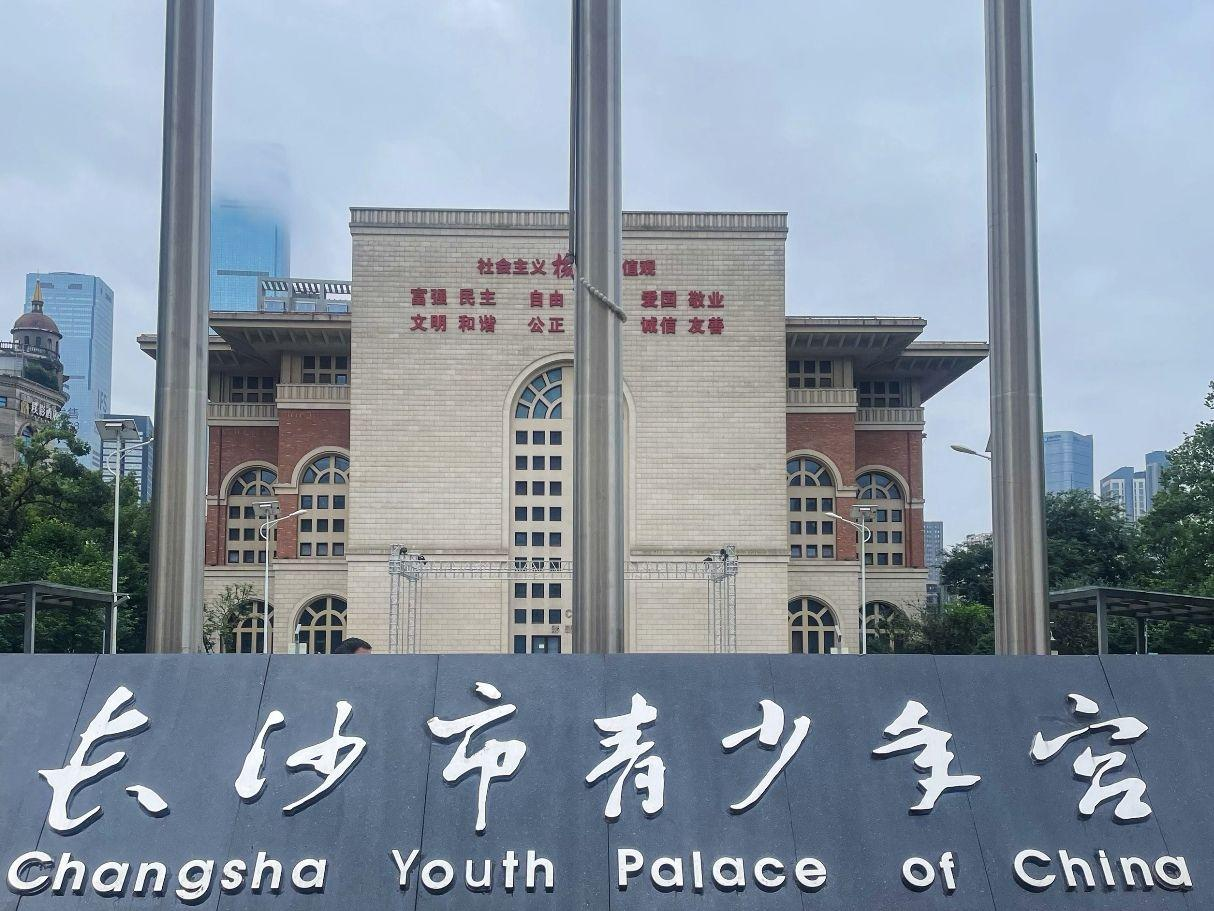
地标名称：长沙市青少年宫
所在城市：长沙市·开福区